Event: Typhoon Ruby
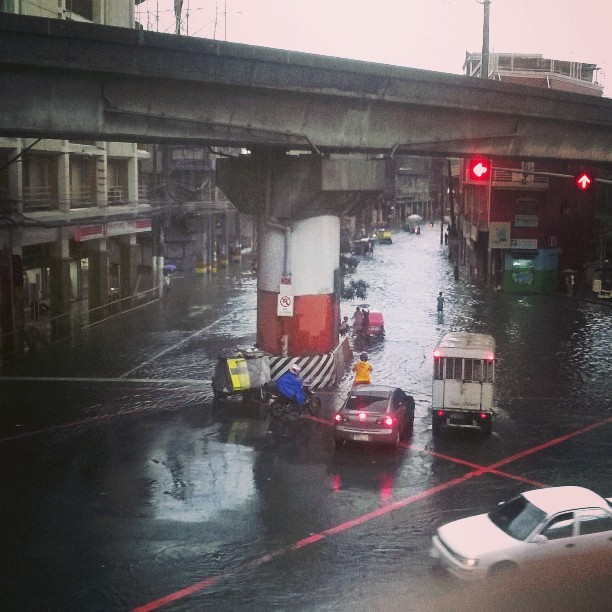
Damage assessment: damage